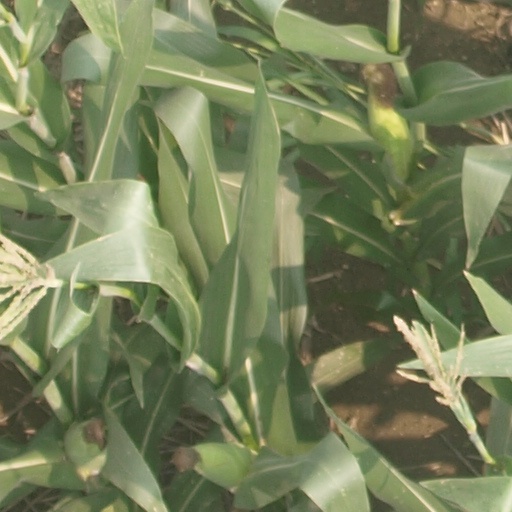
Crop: maize; corn